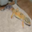
Label: lizard